Sagu (dessert)

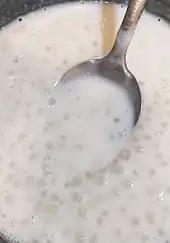
Sagu made with milk

The Serra Gaúcha region was colonized by northern Italian (mainly from Veneto) and German peoples, among other European immigrants (like Poles). The rest of the state was colonized mainly by the Azorean Portuguese, Arabs (mainly from Lebanon, Syria and Palestinian territories) and Africans (mainly from Angola). This dish is popular in Rio Grande do Sul, but it is also a common dessert served in restaurants in the states of Santa Catarina and Paraná). However, it remains almost unknown in other Brazilian states and neighbouring countries, like Argentina and Uruguay.